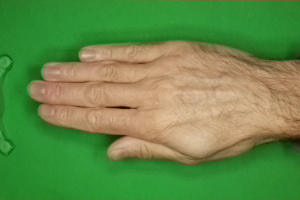
Label: paper